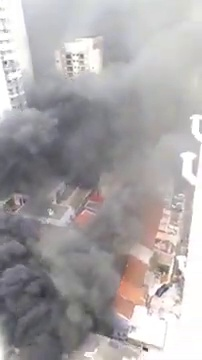
Fire: no
Smoke: yes